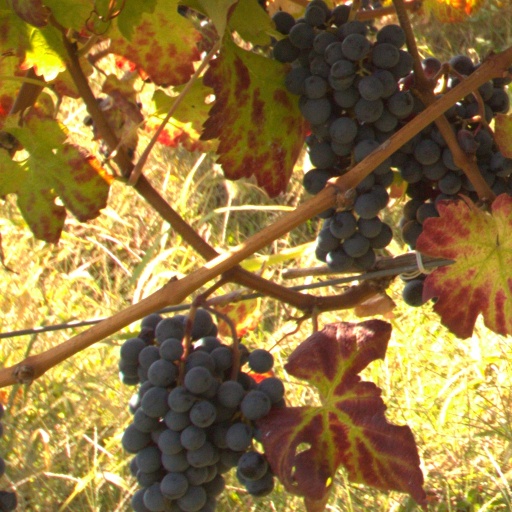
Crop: grape